Fred Schmidt

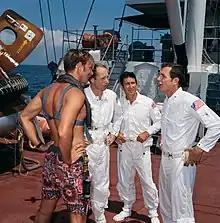
Schmidt with the crew of Apollo 15 aboard the NASA Motor Vessel Retriever

Schmidt later entered the U.S. Navy, became a SEAL, and participated in the recovery of several capsules in NASA's Apollo space flight program. In 1971, when Apollo 15 returned from the Moon, Schmidt welcomed mission commander David Scott, also a former competitive swimmer, back to Earth.